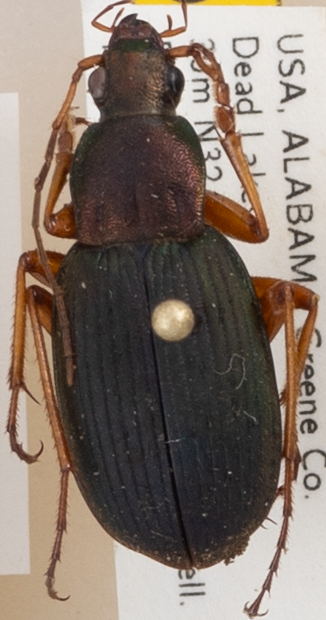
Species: Chlaenius aestivus
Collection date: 2018-04-09
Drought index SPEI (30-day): -0.156
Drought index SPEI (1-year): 0.47
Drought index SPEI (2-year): -0.42